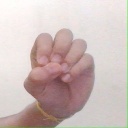
अक्षर: उ